107–109 Bathurst Street, Sydney

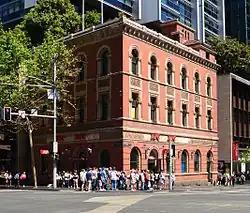
Former bank building, now KFC fast food restaurant

107–109 Bathurst Street, Sydney is a heritage-listed former bank building and now KFC fast food restaurant located at 107–109 Bathurst Street, Sydney, New South Wales, Australia. The property is privately owned. It was added to the New South Wales State Heritage Register on 2 April 1999.